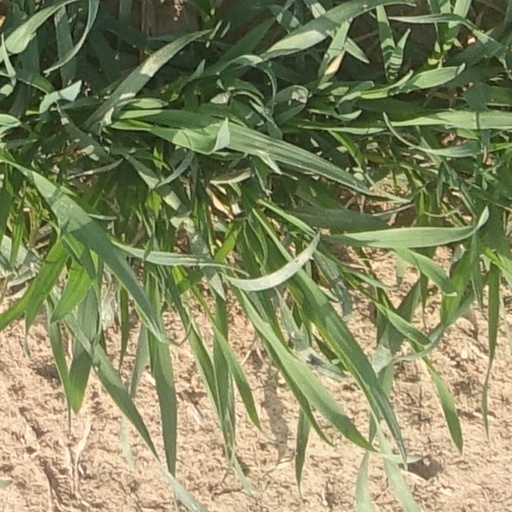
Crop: wheat